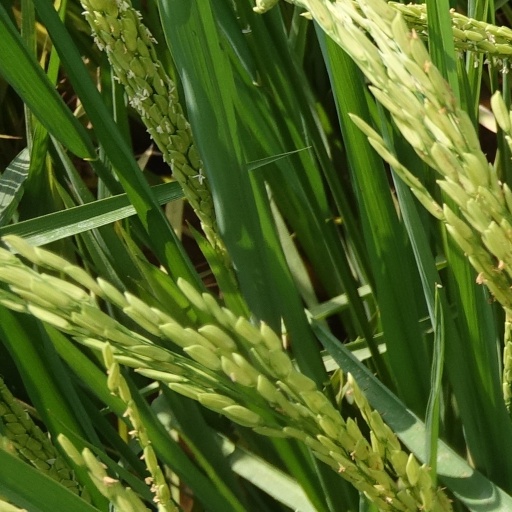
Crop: rice